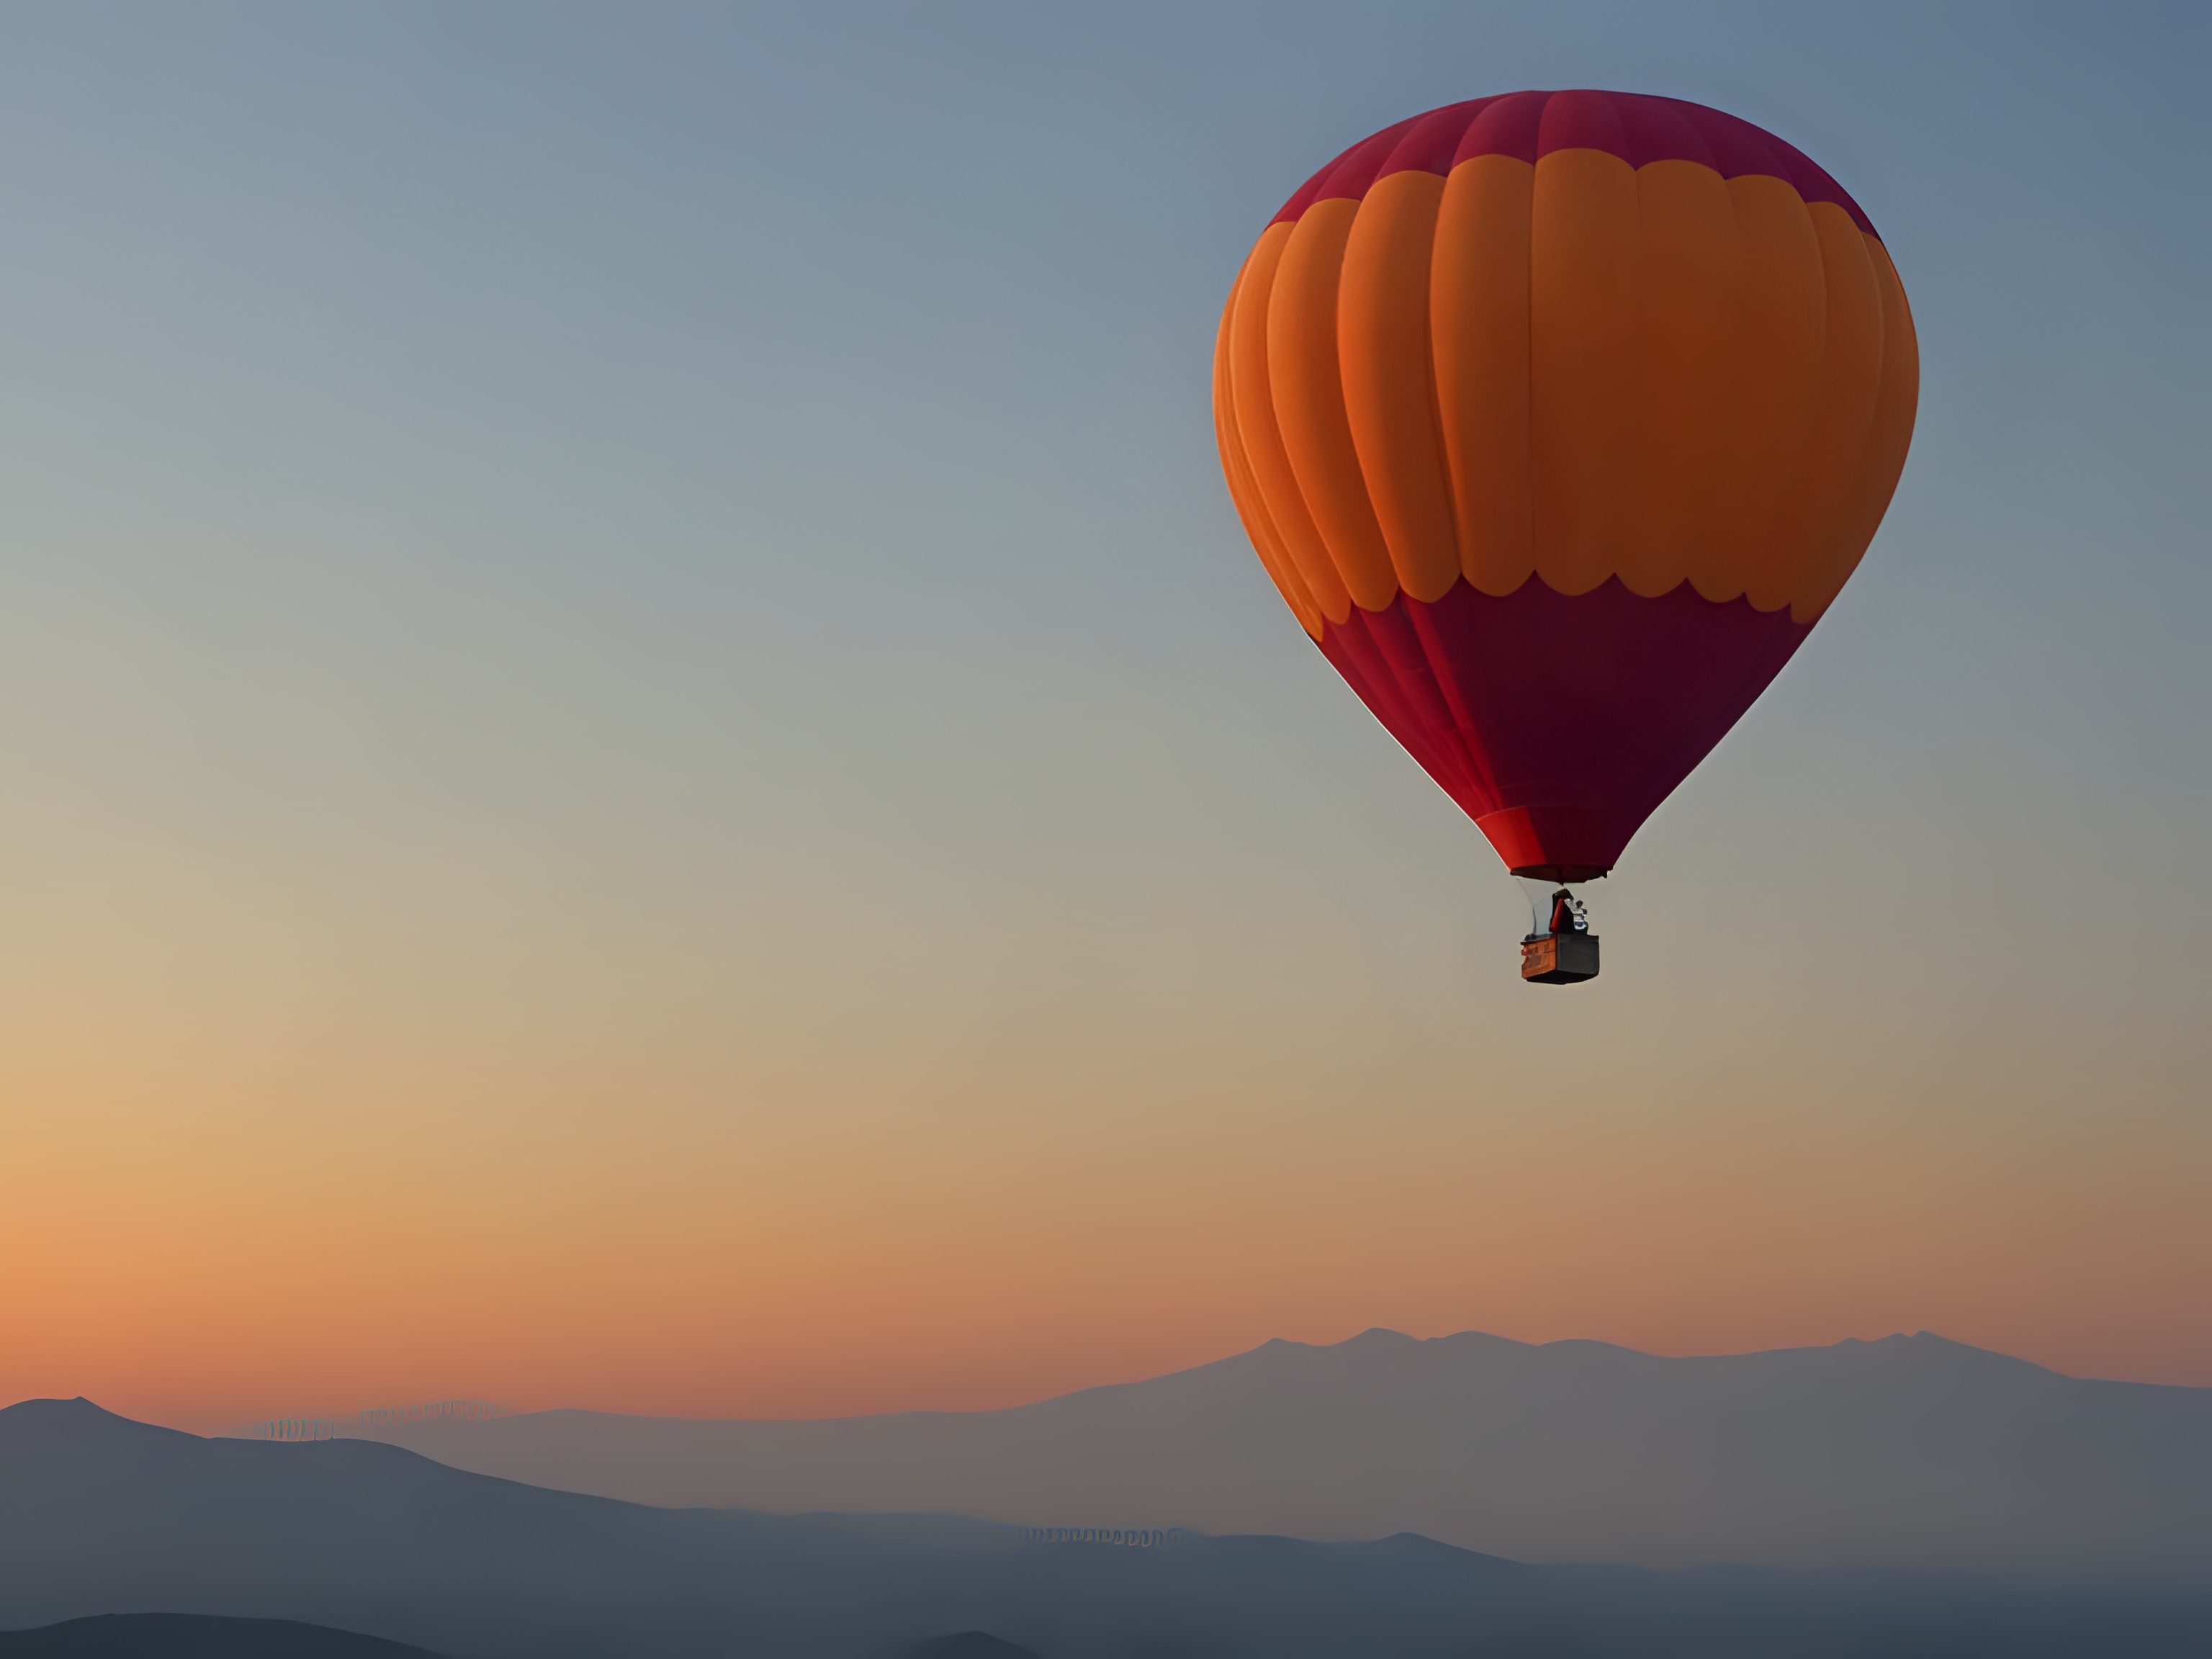
landscape, sky, aerostat, atmosphere, hot air ballooning, daytime, hot air balloon, balloon, sunlight, atmospheric phenomenon, air travel, horizon, Tints and shades, recreation, air sports, magenta, fun, evening, leisure, travel, electric blue, dusk, hill, slope